Henry S. Rowe

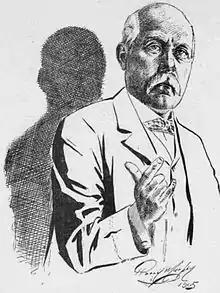
A sketch of Rowe, 1905

Henry Spoor Rowe (October 11, 1851 – March 20, 1914) was an American businessman and politician. He served as the Mayor of Portland, Oregon, from 1900 to 1902.